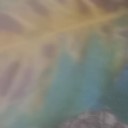
Label: Leaf_rust